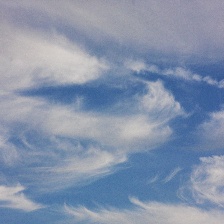
Cloud type: Cirrus